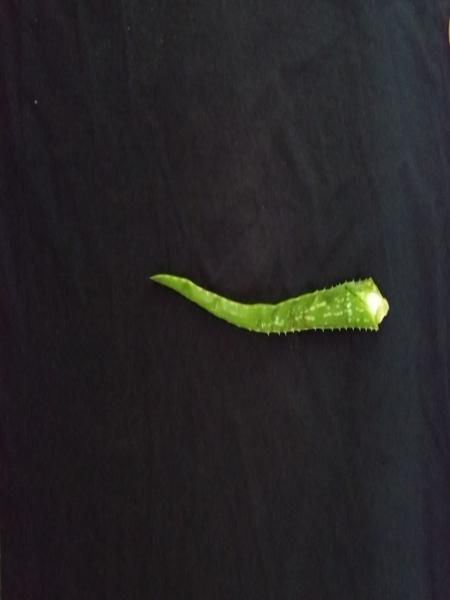
Plant: Aloevera